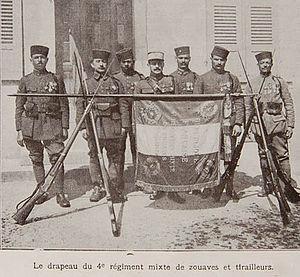
Sa situation de protectorat français explique le rôle de la Tunisie pendant la Première Guerre mondiale. Depuis la signature du traité du Bardo en 1881, le ministre de la Guerre du pays est un général français et le bey de Tunis accepte de signer l'ordre de mobilisation de l'armée tunisienne bien que la régence de Tunis reste officiellement neutre pendant le conflit.
Le 4ᵉ régiment mixte de zouaves et tirailleurs était un régiment d'infanterie appartenant à l'Armée d'Afrique qui dépendait de l'armée de terre française.